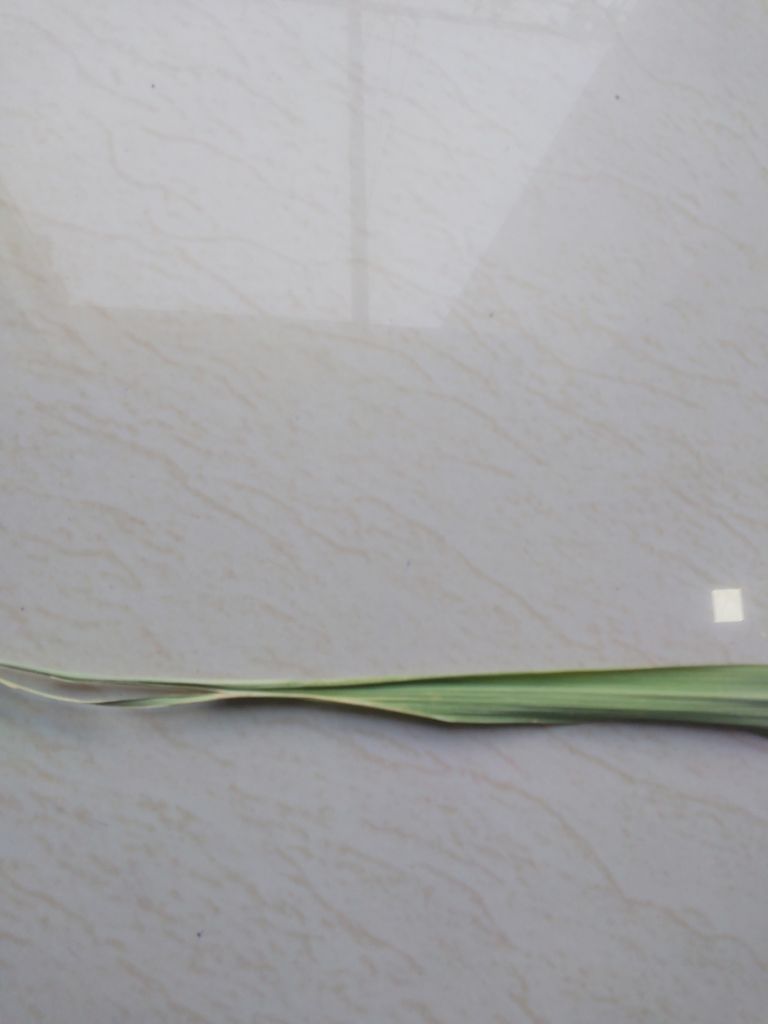
Label: Smut